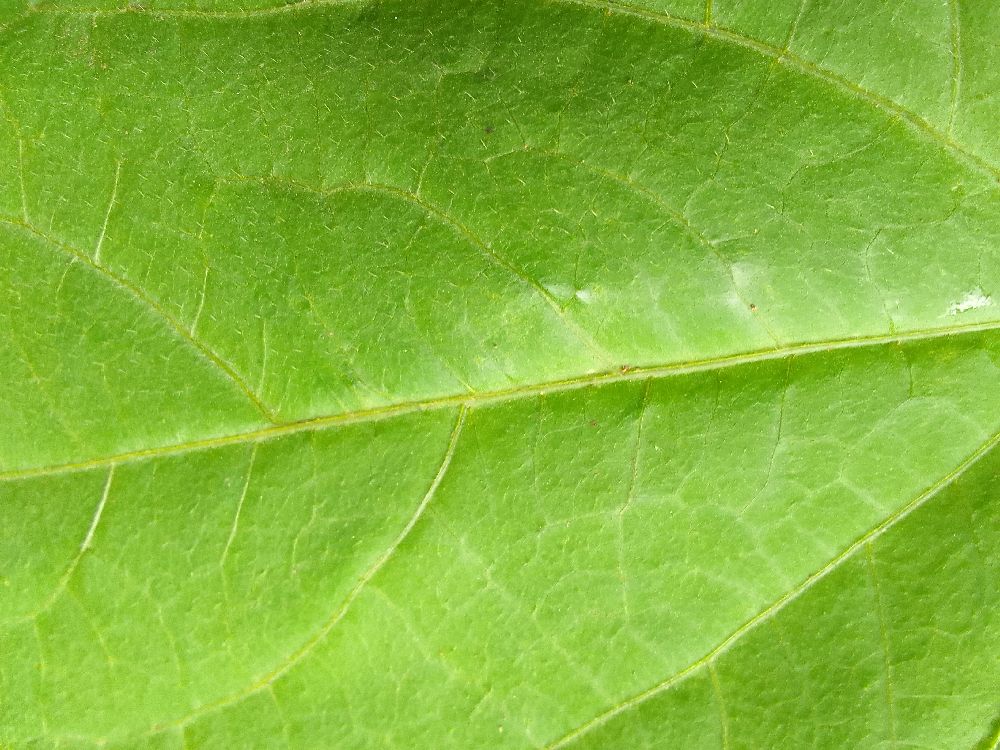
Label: healthy